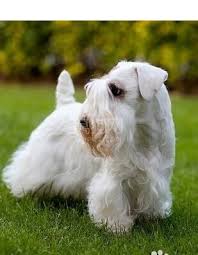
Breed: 211-n000058-Sealyham_terrier